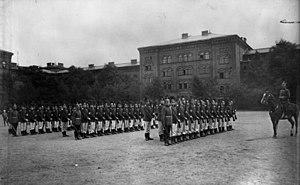
Hans Kahle est un officier allemand, militant du parti communiste, officier des Brigades internationales pendant la guerre civile espagnole. Il fut également journaliste et espion. Il est brièvement chef de la "Volkspolizei" en Allemagne de l'Est dans l'immédiat après-guerre.